Great depression of British agriculture

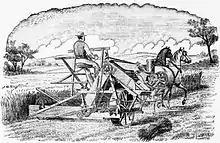
An 1884 drawing of an American farmer with a reaper-binder.

In 1862 the United States Congress passed the Homestead Act which led to the settlement of a large part of the Midwest. The United States also witnessed a great increase in railways, mainly across the prairies. In 1860 the United States possessed about 30,800 miles of railways; by 1880 this had increased to about 94,200 miles. The railway companies encouraged farmer-settlers by promising to transport their crops for less than cost for a number of years. Due to the technological progress of shipping, there were for the first time plenty of cheap steam ships to transport their crops across the seas. This drove down transport costs: in 1873 the cost of transporting a ton of grain from Chicago to Liverpool was £37"s"., in 1880 it was £21"s". and in 1884 £14"s". New inventions in agricultural machinery also aided the American prairie farmer. Due to the scarcity of hired farm labourers, prairie farmers had to collect their own harvest and the limit of their expansion was set by what one pair of hands could do. The advent of the reaper-binder in 1873 revolutionised harvesting because it meant the doubling of every farmer's crop as it enabled the reaping to be worked by one man instead of two. For these reasons, cheap imports of vast amounts of American prairie wheat were able to flood the market and undercut and overwhelm British wheat farmers.